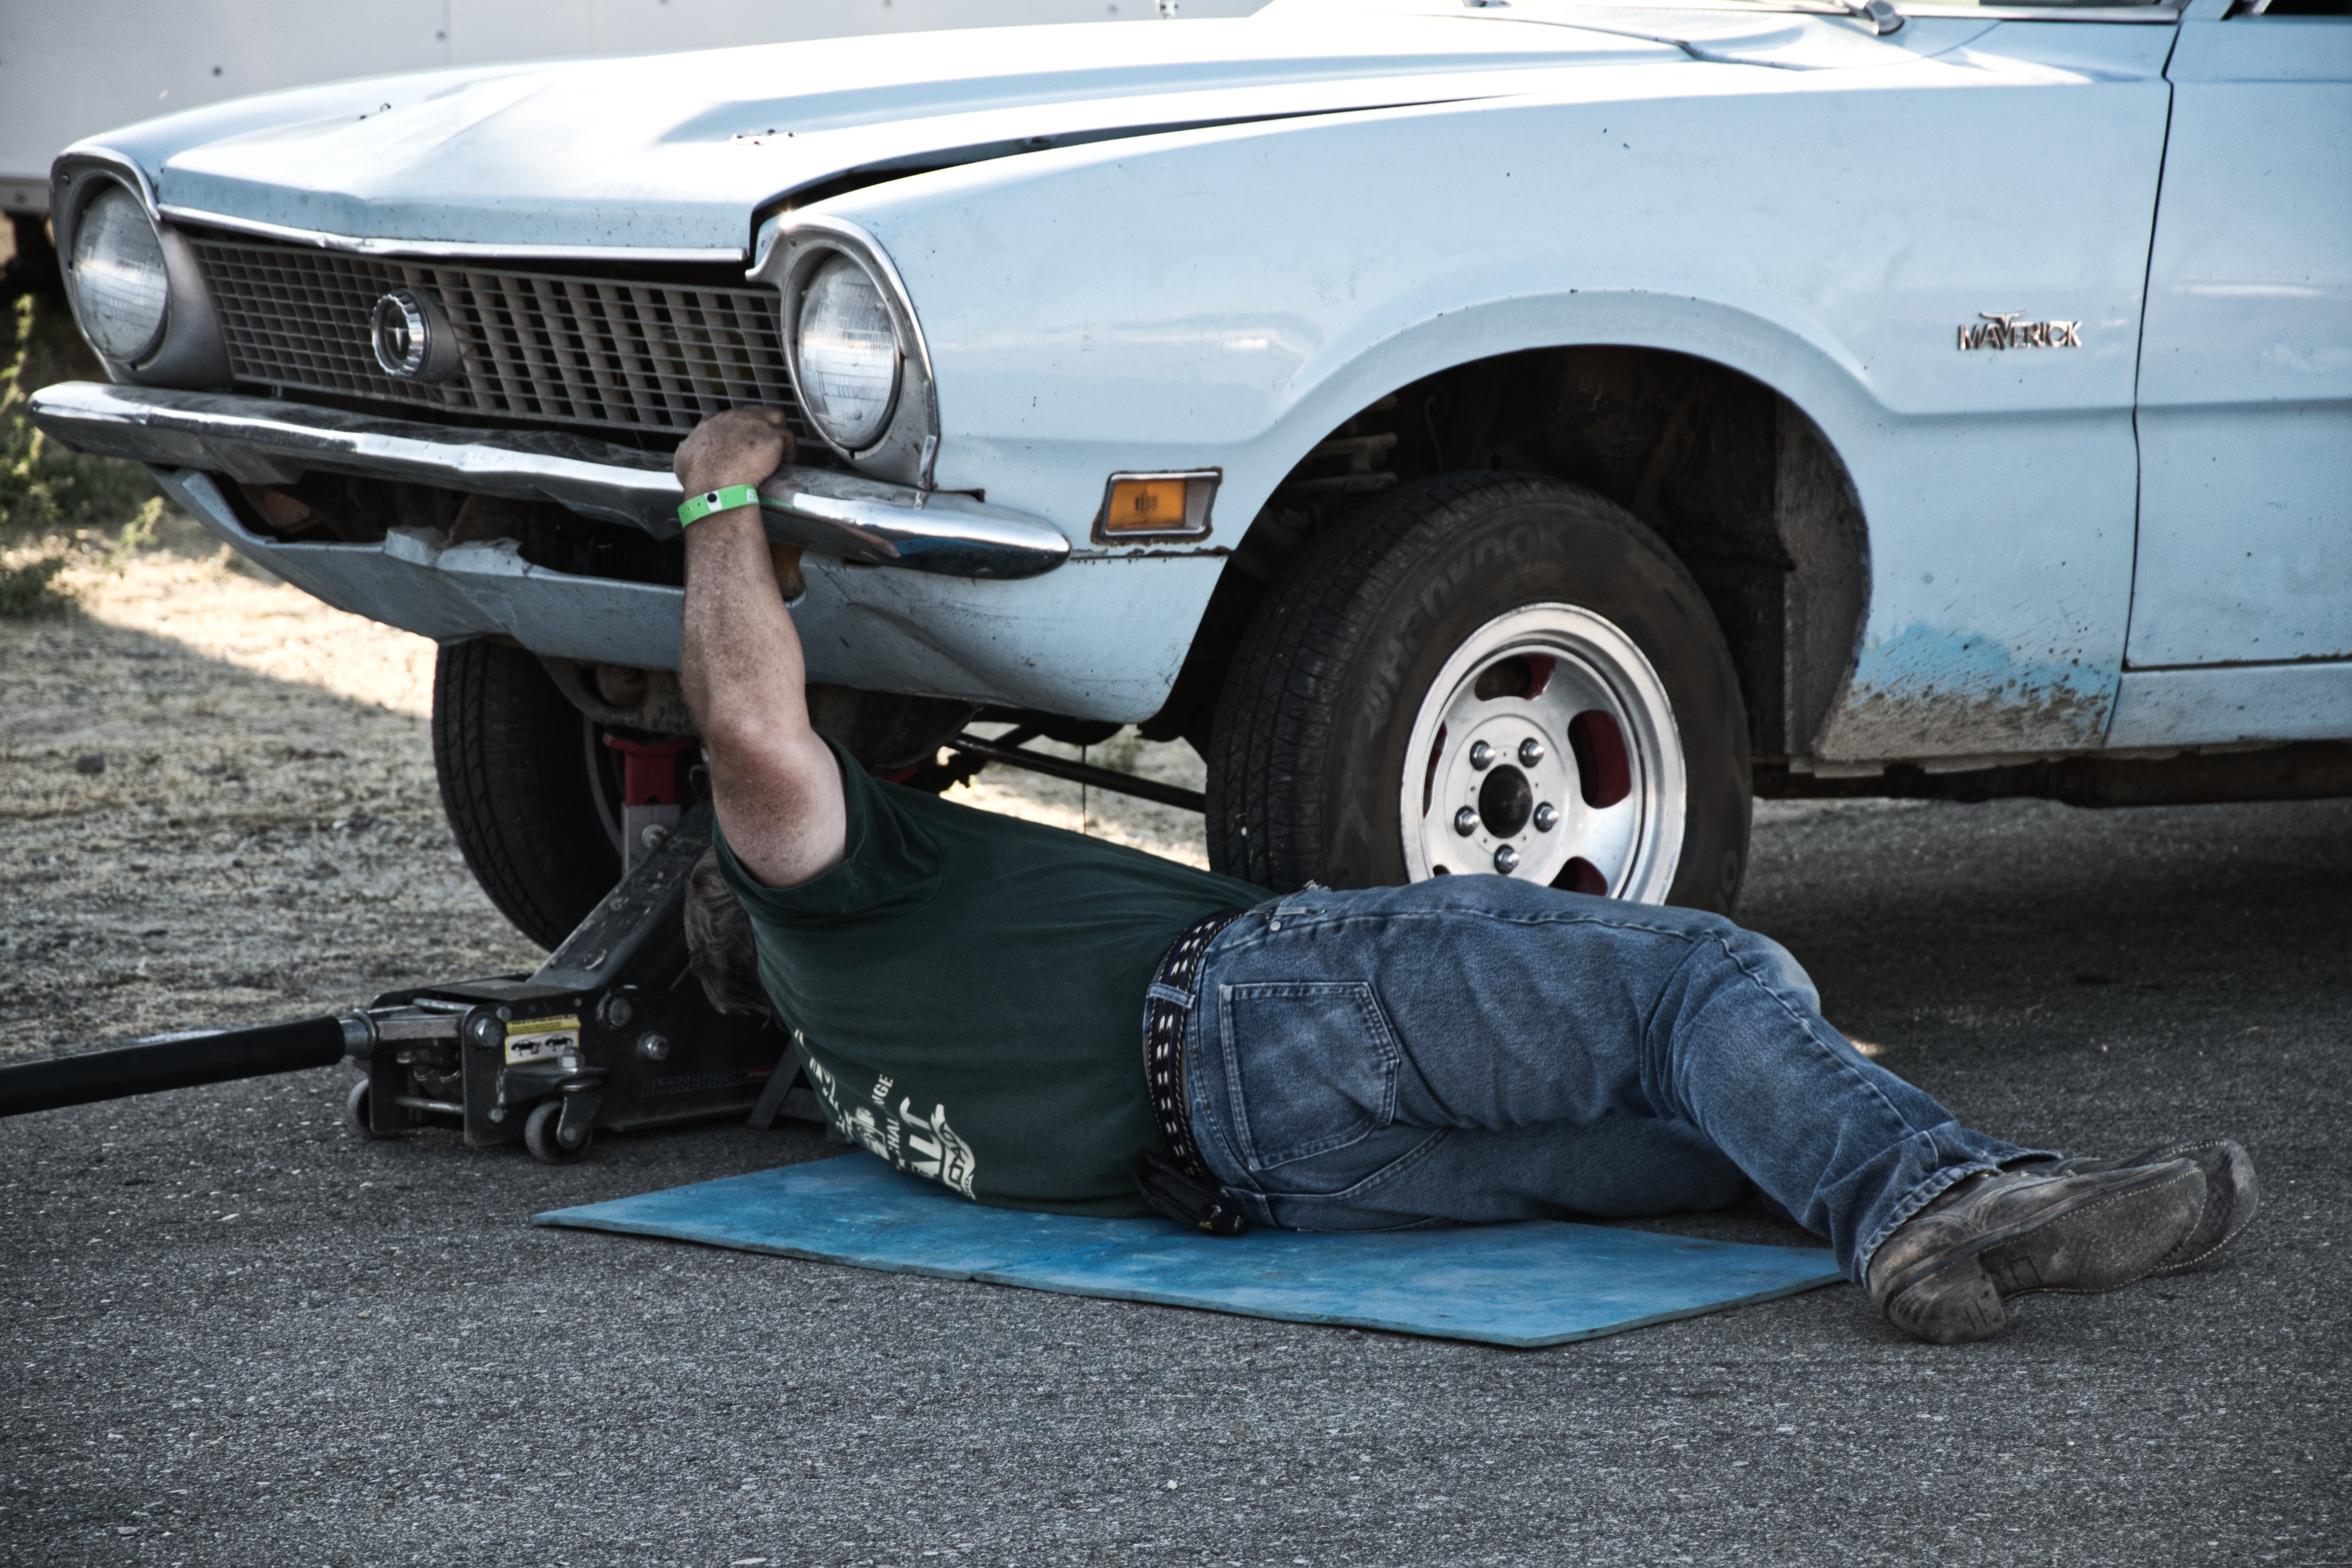
car, motor vehicle, vehicle, automotive design, automotive tire, tire, automotive wheel system, wheel, automotive exterior, full size car, auto part, bumper